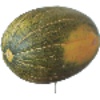
Label: Melon Piel de Sapo 1